Olympic Games ceremony

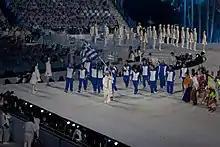
As per tradition, the team from Greece leads the Parade of Nations during the opening ceremony of the Vancouver 2010 Winter Olympics.

The Olympic Charter also determines that the Olympic Games Opening had to be another protocolar segment, called the "Parade of Nations", during which most participating athletes march into the stadium, delegation-by-delegation. It is not compulsory for athletes to participate in any ceremonies (opening and closing). It is common that some events of the Games may start before the opening ceremonies and athletes competing in these early events may elect not to participate. Each delegation is led by a sign with the name of their nation or team, and by their flagbearer—typically a notable athlete of the delegation. Although both women and men can be appointed to such an honor, women only started to consistently appear as flagbearers from 1952 onwards and—despite increasing inclusion throughout the years—they were outnumbered by their male counterparts (both in total and relative numbers) in all the Games until Tokyo 2020. As an act of gender equality, beginning in 2020, the IOC has allowed the participating National Olympic Committees to have the option of having both a male and female as flagbearers (before this option some countries had already done it this way).